The Adventures of Tintin (TV series)

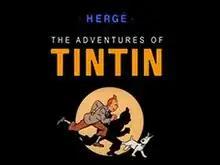

The Adventures of Tintin is an animated television series co-produced and animated by French animation studio Ellipse Programme and Canadian studio Nelvana. The series is based on the comic book series of the same name by Belgian cartoonist Hergé. 39 half-hour episodes were produced over the course of three seasons, originally airing in France, Canada and the United States between 1991 and 1992. Beginning in 1992, the series was syndicated to various other countries, including the United Kingdom, Australia, Poland, Brazil and Indonesia.